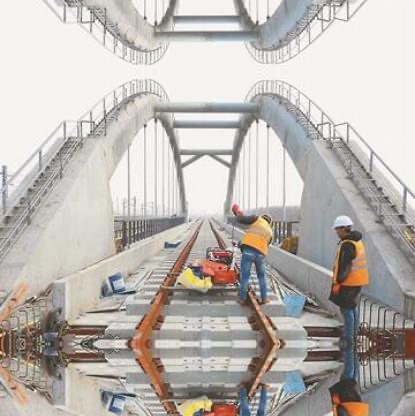
Objects in the image:
label: helmet
label: helmet